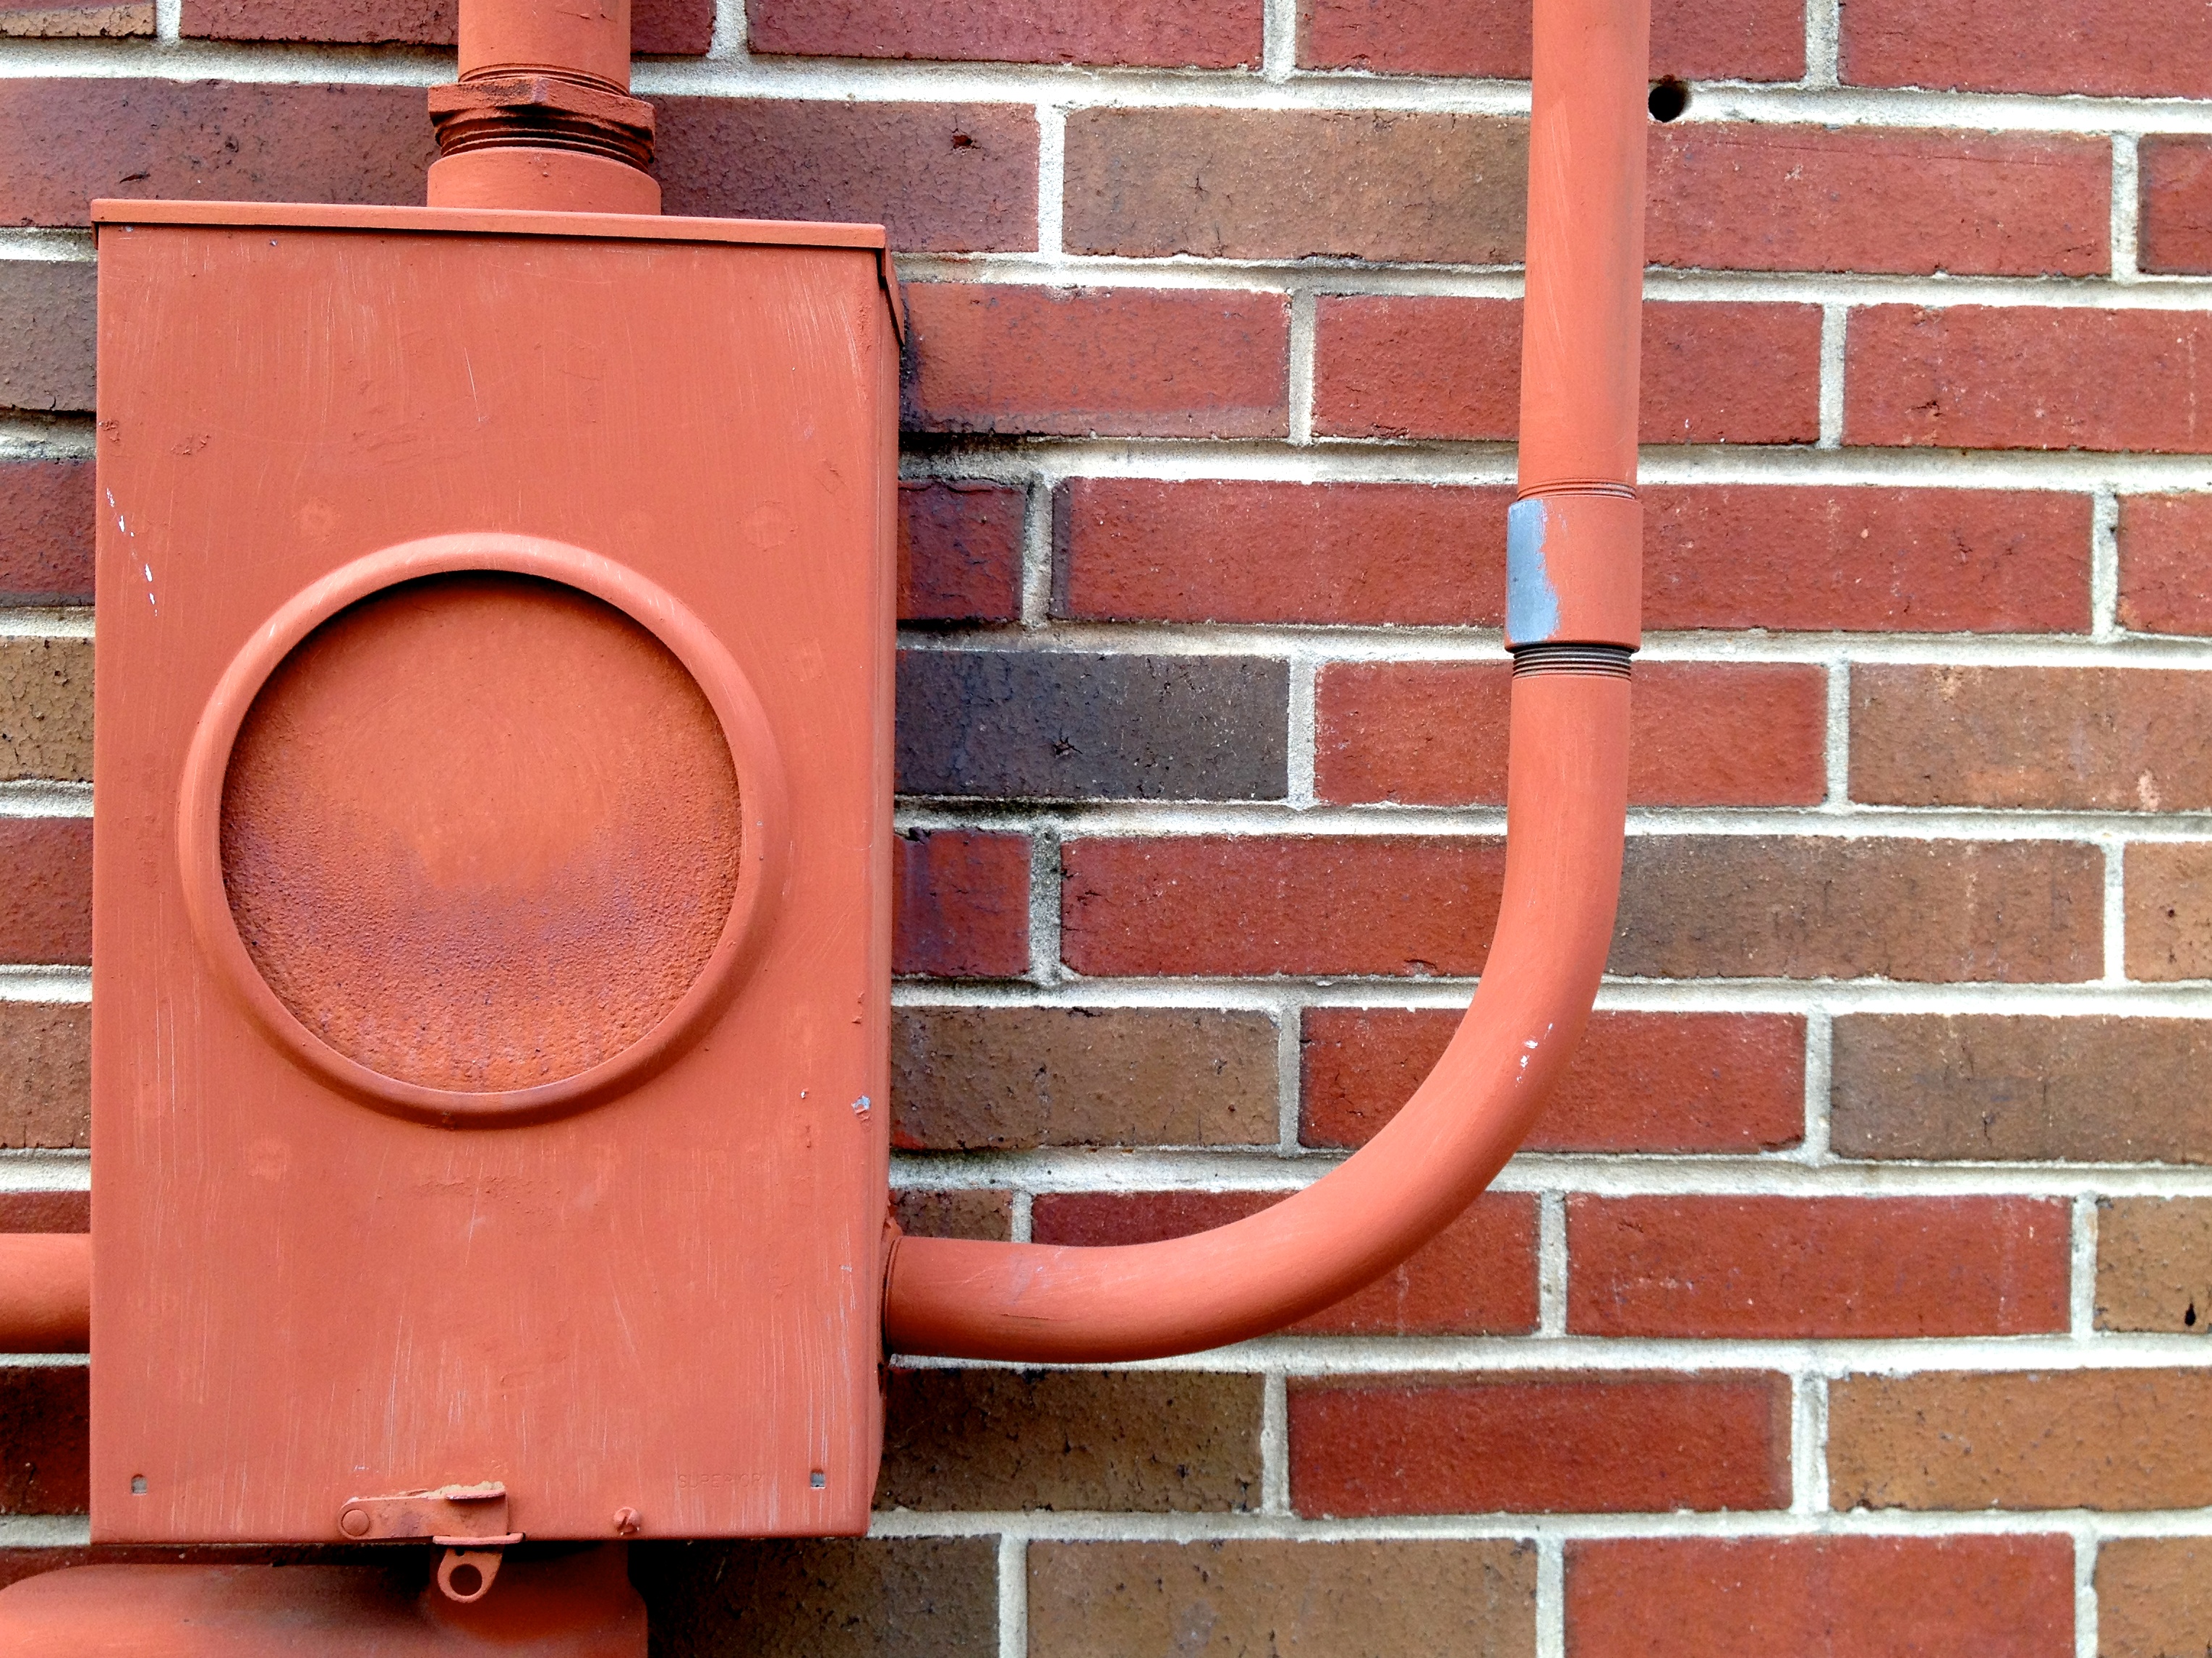
wood, window, number, wall, red, color, brick, lighting, material, shape